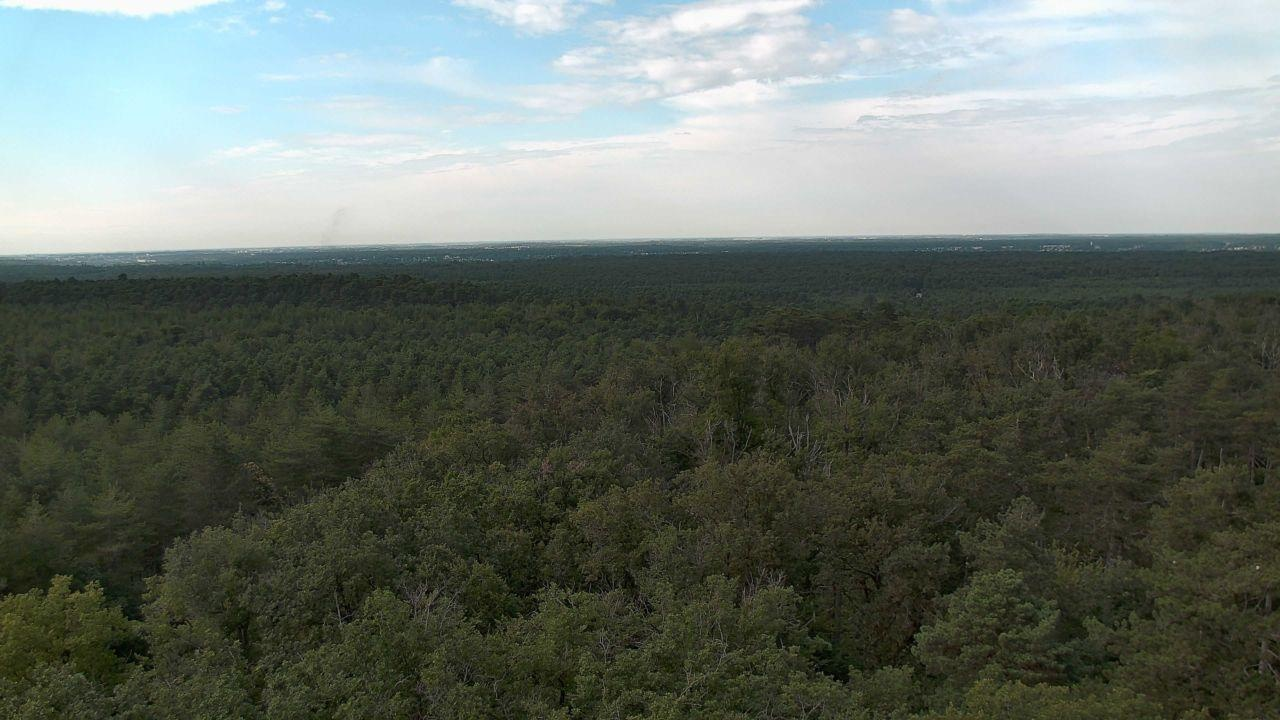
Fire: no
Smoke: yes